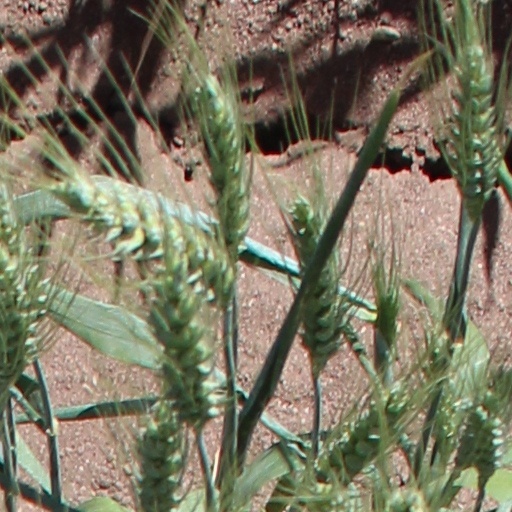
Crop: wheat